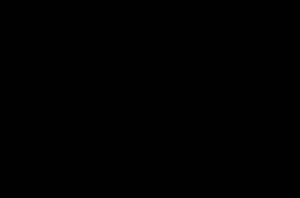
La migration animale à longue distance définit les mouvements d’aller et de retour d’animaux entre une zone de reproduction et une zone d’hivernage éloignée l'une de l'autre. Ces mouvements sont généralement répétitifs car saisonniers. Cette migration peut se faire par l’intermédiaire de corridors biologiques. Ceux-ci correspondent à un ou plusieurs milieux qui vont relier l’ensemble des habitats nécessaires au bon déroulement des cycles vitaux d’une espèce.